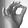
ASL letter: F